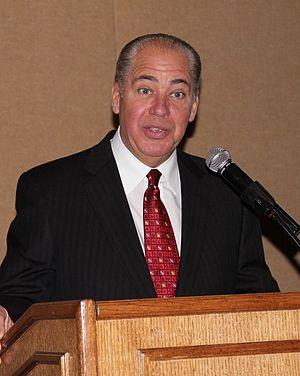
Earl Ray Tomblin, né le 15 mars 1952 dans le comté de Logan en Virginie-Occidentale, est un homme politique américain, membre du Parti démocrate. Il est gouverneur de Virginie-Occidentale de novembre 2010 à janvier 2017.